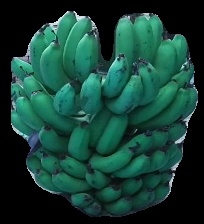
Variety: pachbale
Grade: grade2